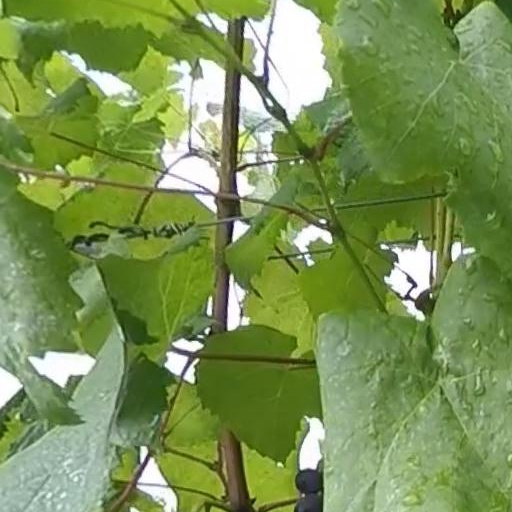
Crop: grape